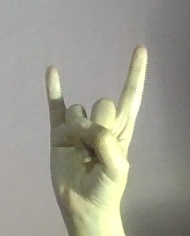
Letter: la